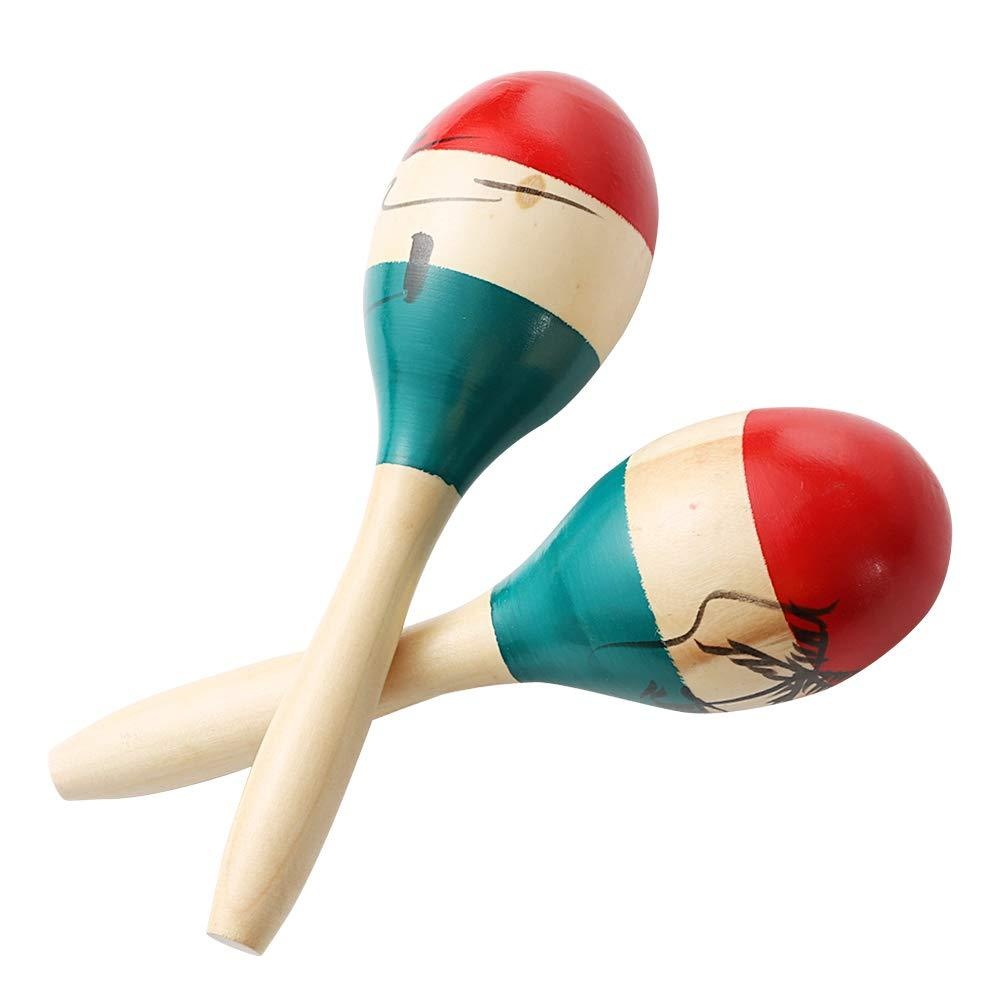
Maracas Large Colorful Wood Rumba Shakers Rattle Hand Percussion of Sand of the Hammer Great Musical Instrument with Salsa Rhythm For Party,Games. (Colorful)
Maracas Large Colorful Wood Rumba Shakers Rattle Hand Percussion of Sand of the Hammer Great Musical Instrument with Salsa Rhythm For Party,Games. (Colorful) Color:Colorful Maracas Large Colorful Wood Rumba Shakers Rattle of Sand of the Hammer Great Musical Instrument with Salsa Rhythm For Party,Games. 【High Material of Wood】Made by high material of wood,smooth and with very nice sounds and good outlooking，exquisite and durable. 【Use for】Special rhythm make it as a perfect Hand Percussion for Concert,Party or Games. 【Layer Your Grooves】 Useful in live or studio settings, maracas are a great way to add dimension to your music. 【Easy to use】Hold the Percussion and only shake it, then a bright,crisp sound will come out,From Kids to adults can use it easily. 【Great Gift】Colorful patterns make it attractive and this instrument can help children to develop rhythm sense,it is Great Gift for them. Specifications: Material: Wood Item Size: 24.5 7.17cm / 9.6 2.8in Item Weight: 230g / 8.1oz(Two) Package List: 2 Maracas High Material of WoodMade by high material of wood,smooth and with very nice sounds and good outlooking,exquisite and durable. Use forSpecial rhythm make it as a perfect Hand Percussion for Concert,Party or Games. Layer Your Grooves Useful in live or studio settings, maracas are a great way to add dimension to your music. Easy to useHold the Percussion and only shake it, then a bright,crisp sound will come out,From Kids to adults can use it easily. Great GiftColorful patterns make it attractive and this instrument can help children to develop rhythm sense,it is Great Gift for them.
Brand: Musfunny
Category: Arts & Entertainment > Hobbies & Creative Arts > Musical Instruments > Percussion > Hand Percussion > Claves & Castanets